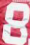
Number: 8